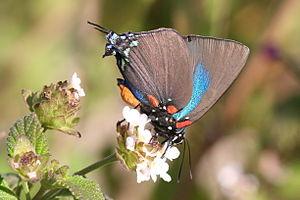
Le genre Atlides regroupe des insectes lépidoptères de la famille des Lycaenidae et de la sous-famille des Theclinae.
Atlides halesus est un papillon de la famille des Lycaenidae, de la sous-famille des Theclinae et du genre Atlides.